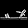
Label: Sandal